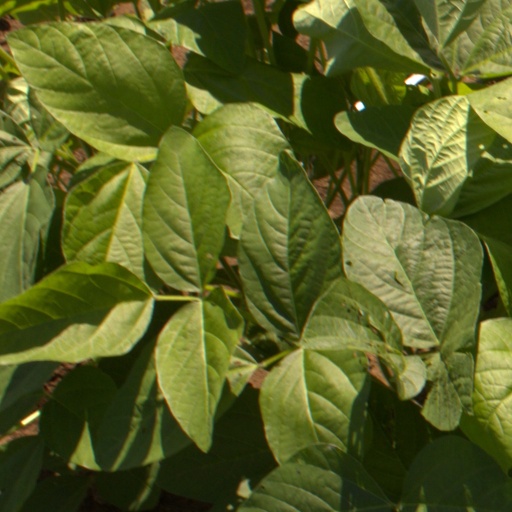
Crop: soybean